Resheph

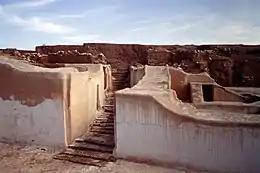
The royal palace in Ebla.

In Ebla Resheph was venerated both by common citizens and the royal family. Reference to two priests in his service, Re’i-Malik and Ennai, are also known. Furthermore, foreign kings visiting Ebla also made offerings to him, as indicated by records of sacrificial sheep provided by the royal palace for such occasions.